Minami-Funabashi Station

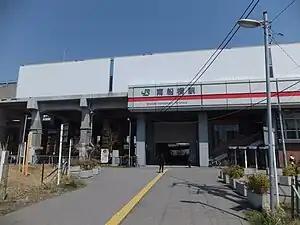
Station building, April 2012

is a passenger railway station in the city of Funabashi, Chiba, Japan, operated by East Japan Railway Company (JR East).